Cladonia rei

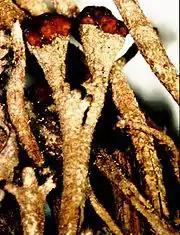
Photograph of a herbarium specimen taken through a dissecting microscope (x12) showing terminal apothecia

Primary squamules are small and inconspicuous, often disappearing. Podetia are gray-green to olive, sometimes browned, slender, coarsely or finely sorediate on the upper half. They have dimensions in the range of tall by 1–2 mm (up to 3.5 mm) thick. They have with narrow, symmetrical, or, more frequently lopsided cups, proliferating at the margins to resemble a star or magic wand. Pale to dark brown apothecia are common on proliferations along the cup margins. It is prudent to take heed of Spier and Aptroot's thoughts: "There is much individual variation between the specimens, which can vary from nearly unbranched to cup-shaped, from slender (less than 1 mm thick) to robust (reaching 5 mm) and from low (average height below 2 cm) to high (height over 5 cm, clearly higher than the surrounding "Cladonia" species). The distribution of these forms over the chemotypes is on the whole largely similar and differentiating characteristics could not be found." Further, it is known that growth in contaminated sites can influence the growth and development of the "Cladonia" thalli, sometimes resulting in features that do not coincide with the normal taxonomic definition of the species. This phenomenon has been documented with "Cladonia rei".